Tartan

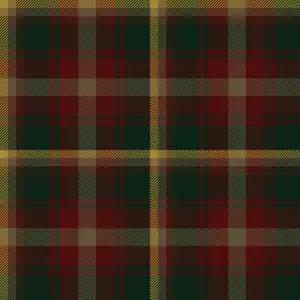
The Maple Leaf tartan, designed in 1964, has been an official symbol of Canada since 2011.

Tartan had begun making appearances in civilian Georgian fashion throughout Britain and into continental Europe, as illustrated in publications such as London's "Gallery of Fashion" (1787) and "La Belle Assemblée" (1808), and (after Paris was famously occupied by Highland regiments during the Waterloo campaign and the fall of Napoleon in 1815) in the French periodicals "Le Prétexte" (1815) and "Costumes Parisiens" (1826); tartan was in vogue in Paris in particular in this period, and approximations of Highland soldiers even appeared in Parisian plays at the time. Tartans associated with family names became popular, but there was also a brisk trade in new tartans commissioned for societies, to commemorate events, in honour of famous persons, and designed simply to personal aesthetic taste. Manufacturers struggled to keep up with demand. By 1819, dominant tartan weaver Wilsons of Bannockburn (also a carpet and ribbon weaver) was keenly interested in exploiting the civilian market, due to a reduction in regimental demand, and introduced many more patterns, providing cloth in various grades. By 1820, the company had access to 132 looms; they experienced a four-fold increase in output in 1821, leading up to George IV's visit, after which they acquired 40 more looms in an add-on building, named the Royal George after the king, and expanded into a new mill in 1822, mechanising more and more to keep up with demand. They stopped weaving muslin to focus on tartan, and produced it in a range of qualities from finest merino wool to cheap linsey-woolsey blends, demonstrating that whatever high-class associations tartan had taken on, there was significant working-class demand. In 1829, a merchant wrote to Wilsons that "We are like to be torn to pieces for tartan; the demand is so great we cannot supply our customers", and there was great demand for the newest patterns.